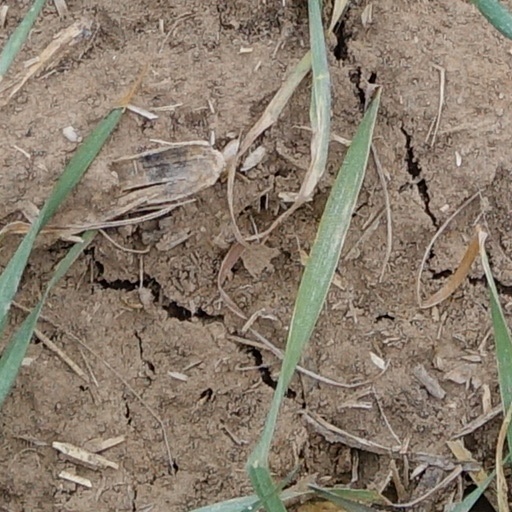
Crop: wheat